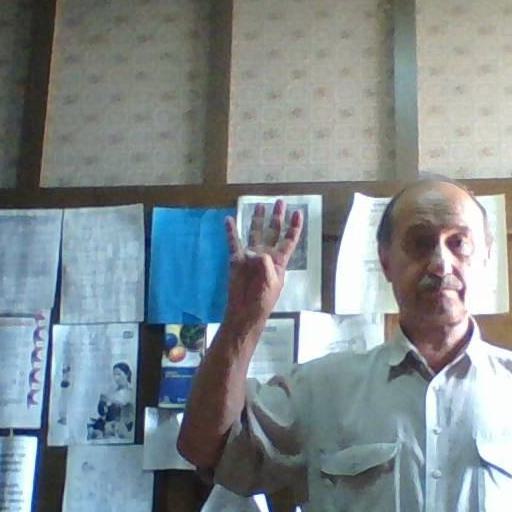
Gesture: four